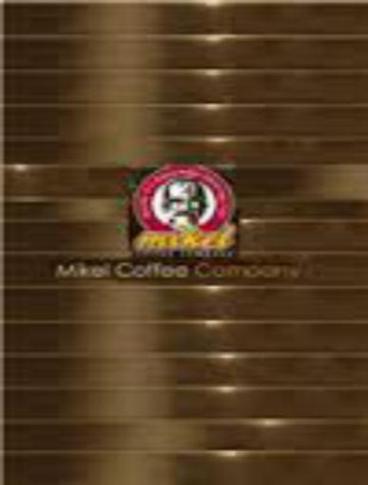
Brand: mikel coffee company
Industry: Food